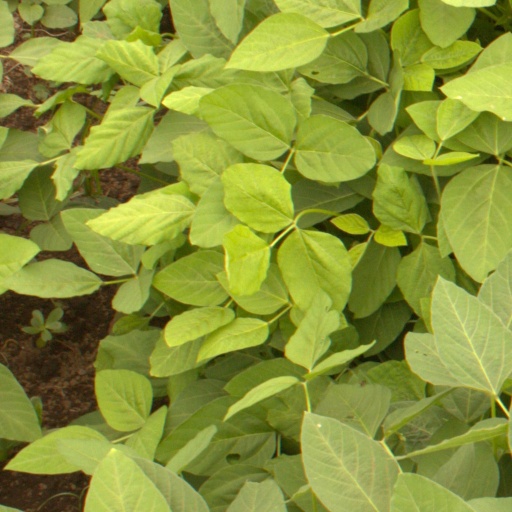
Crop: soybean